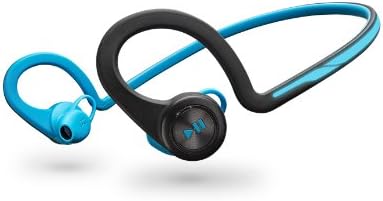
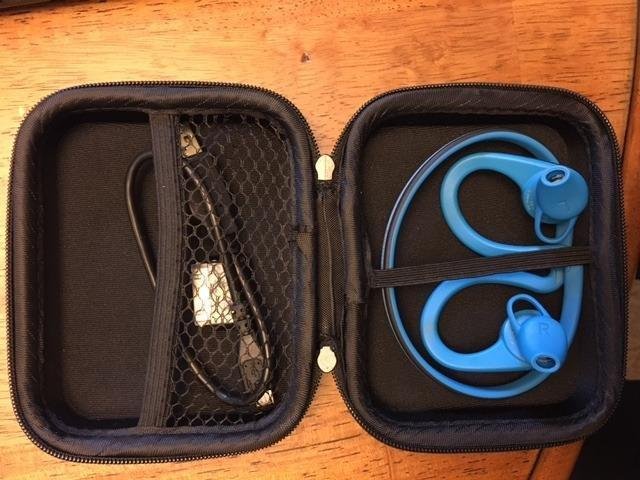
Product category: headphones
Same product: yes